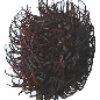
Label: rambutan